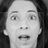
Emotion: surprise